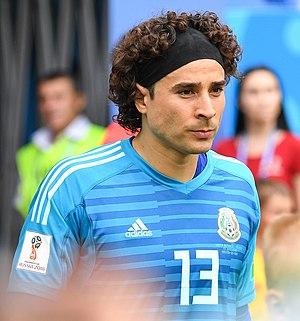
Francisco Guillermo Ochoa Magaña, plus connu sous le nom de Guillermo Ochoa ou Memo Ochoa, né le 13 juillet 1985 à Guadalajara, est un footballeur international mexicain. Il joue au poste de gardien de but.